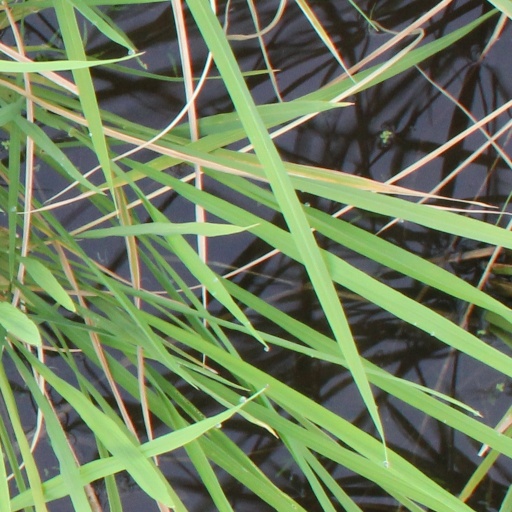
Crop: rice